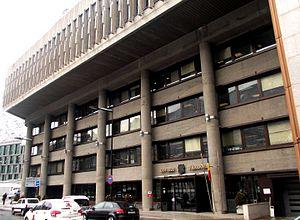
Gouvernmenet d'Andorre Русский: Правительство Андорры Українська: Уряд Андорри
Le bâtiment administratif du gouvernement d'Andorre, surnommé couramment le Bunker en raison de son architecture, abrite le siège du gouvernement d'Andorre et plusieurs de ses services.